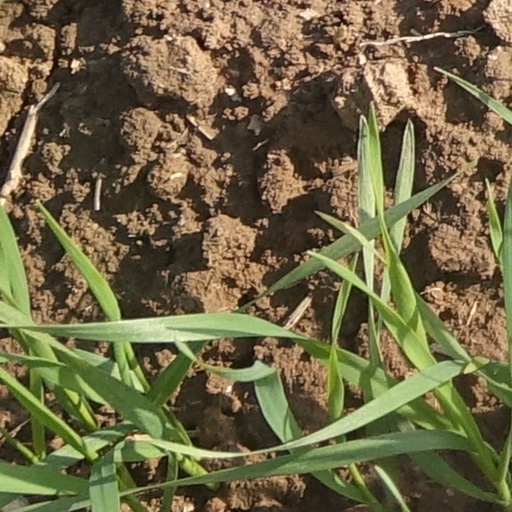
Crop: wheat